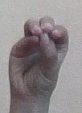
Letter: ha